Sweden–NATO relations

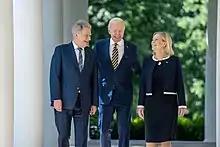
US President Joe Biden with Finnish President Sauli Niinistö and Swedish Prime Minister Magdalena Andersson 19 May 2022

On 7 March 2024, Sweden deposited its instrument of accession, formally becoming a member of NATO. Shortly thereafter, a press conference was held in Washington D.C. with Swedish Prime Minister Ulf Kristersson, Swedish Foreign Minister Tobias Billström and US Secretary of State Antony Blinken.